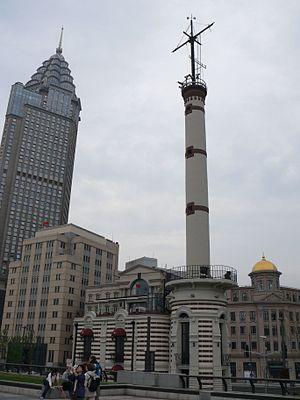
Le sémaphore du Bund (Shanghai, Chine)